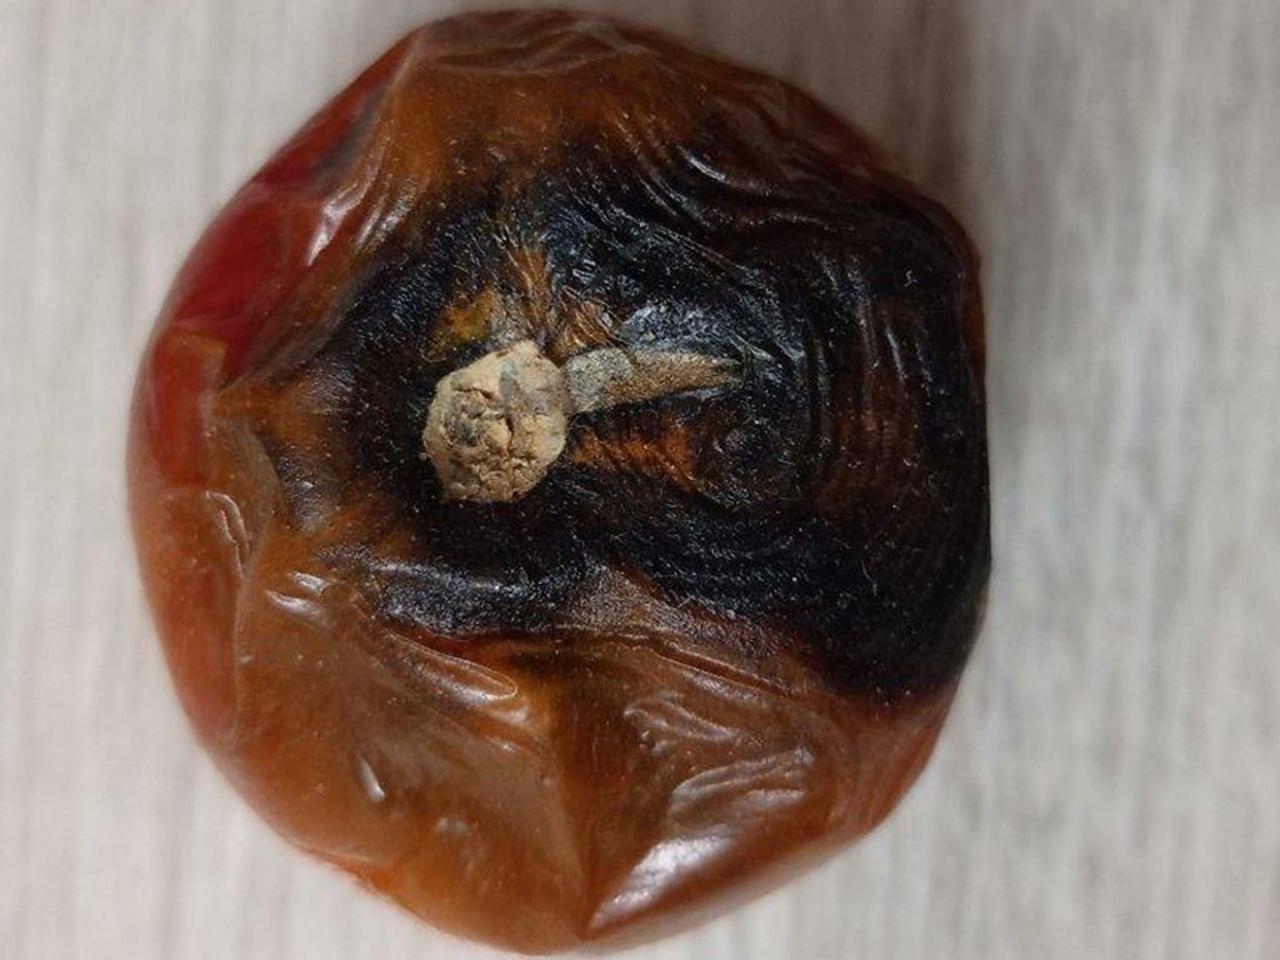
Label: Rotten